Rotation (pool)

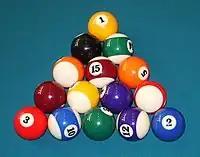
The appropriate rack for rotation from the racker's point of view; the 1 ball is at the apex of the rack and is on the foot spot, the 2 is in the corner to the racker's right, the 3 ball is in the left corner, and the 15 is in the center, with all other balls placed randomly, and all balls touching.

Rotation, sometimes called rotation pool, 15-ball rotation, or 61, is a pool game, played with a billiards table, , and triangular rack of fifteen billiard balls, in which the lowest-numbered on the table must be always struck by the cue ball first, to attempt to numbered balls for .